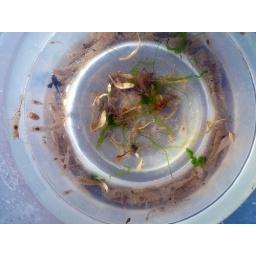
Shrimps and a tiny black fish in our bucket